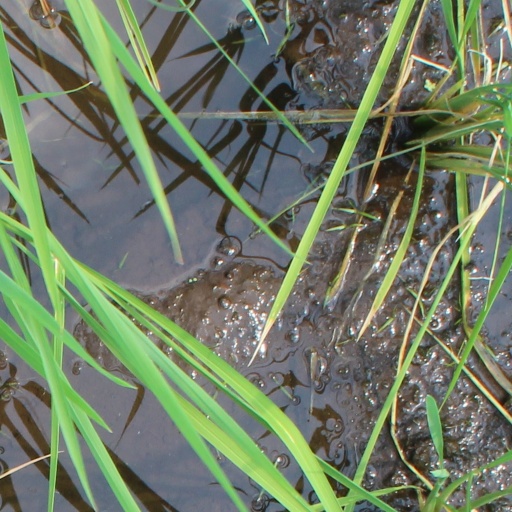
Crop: rice